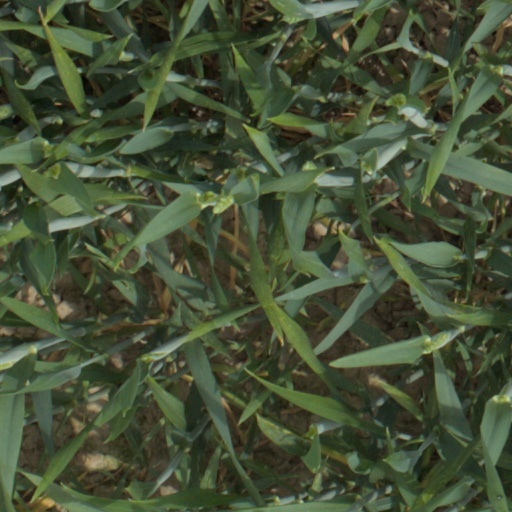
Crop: wheat